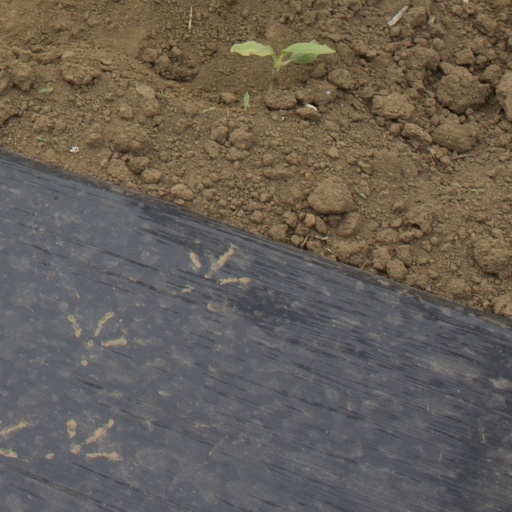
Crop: Jerusalem artichoke